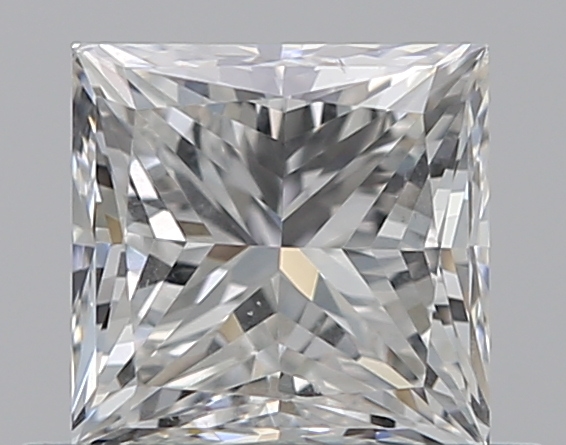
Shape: princess
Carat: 0.7
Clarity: SI1
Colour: H
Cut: GD
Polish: EX
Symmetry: GD
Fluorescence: N
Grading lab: GIA
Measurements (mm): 4.67 x 4.54 x 3.58